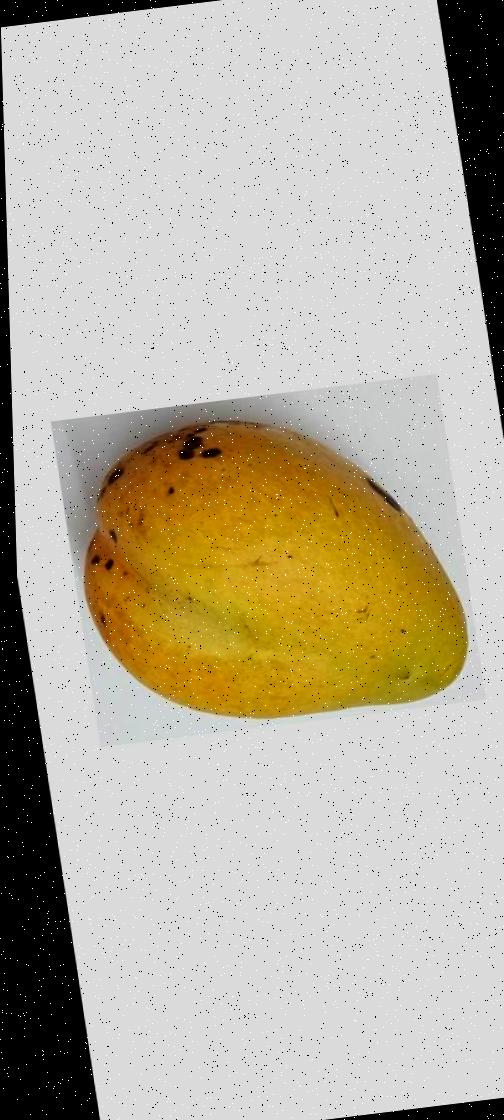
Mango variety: Bari-11